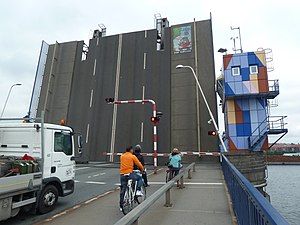
Limfjordsbroen
"""Stop tomgang"" (sluk motoren) når broen er åben for skibstrafikken"
Limfjordsbroen er en bro der forbinder Nørresundby og Aalborg over Limfjorden. Broen blev indviet 30. marts 1933 under overværelse af op mod 30.000 tilskuere og med deltagelse af Thorvald Stauning.